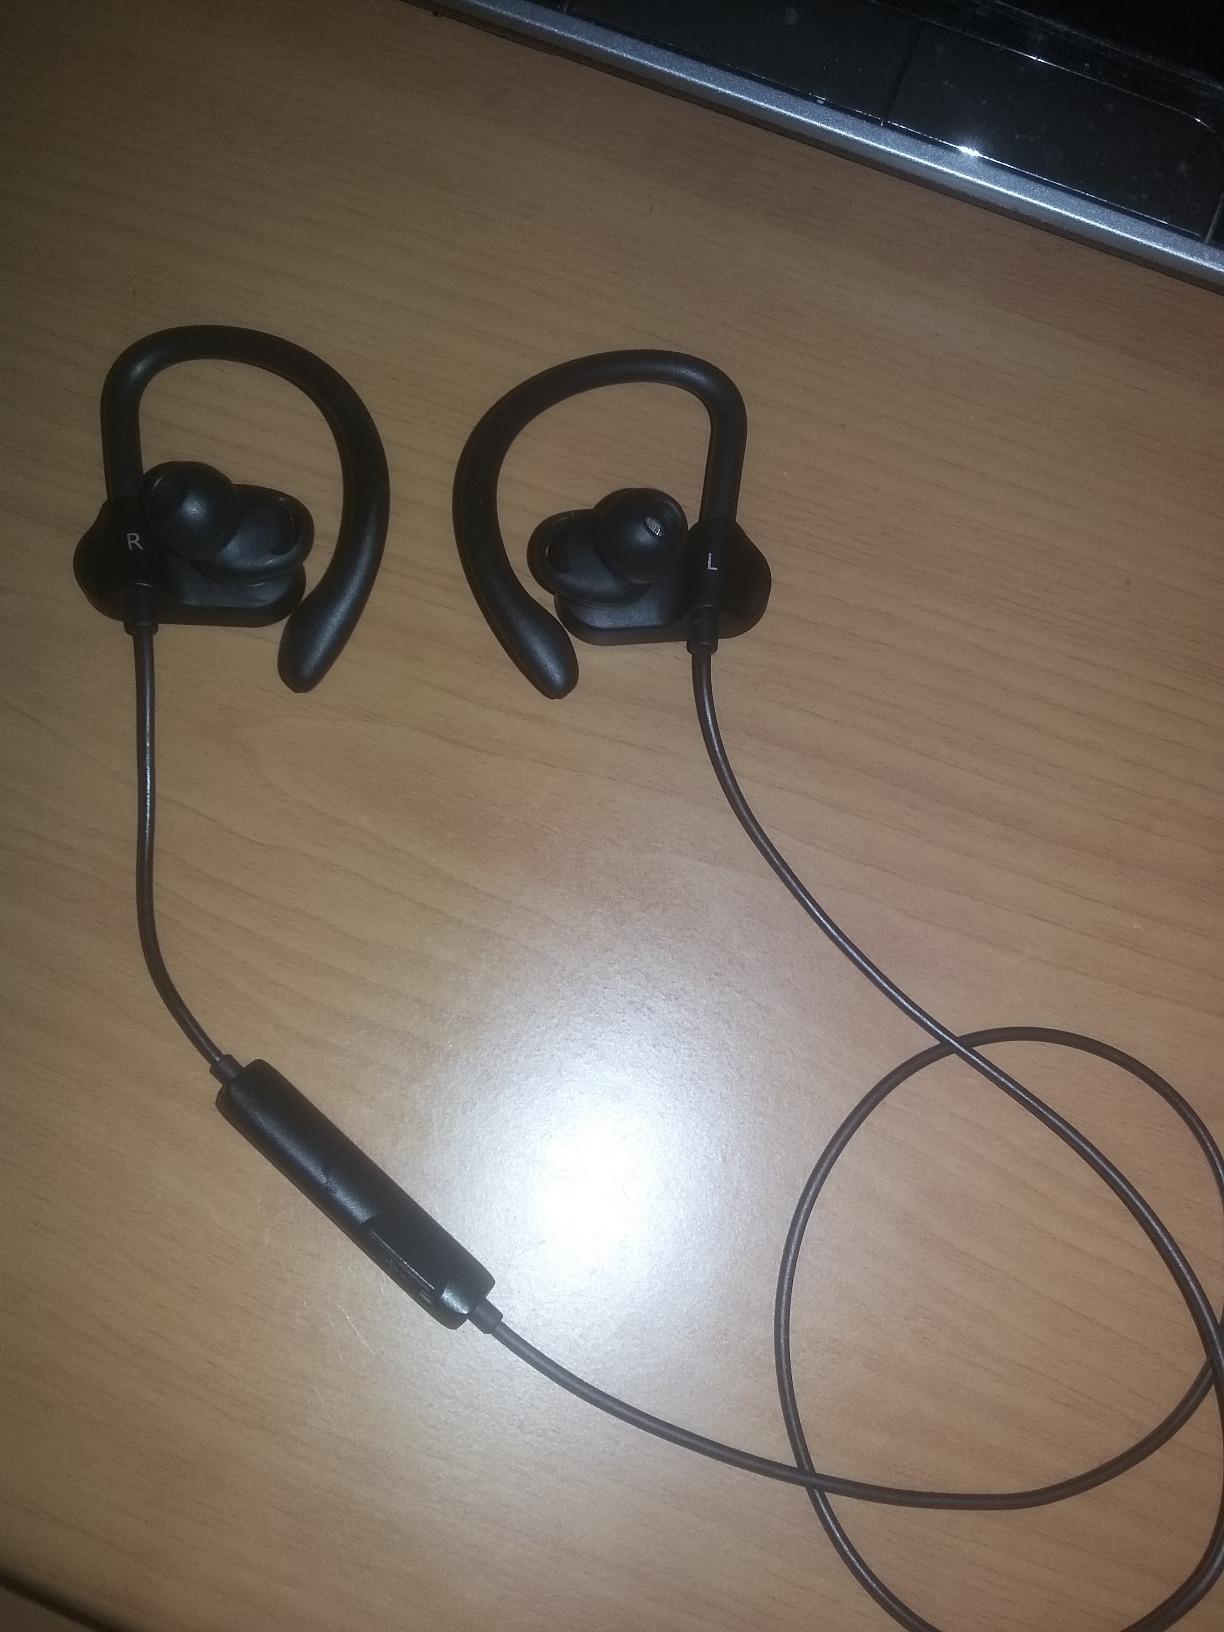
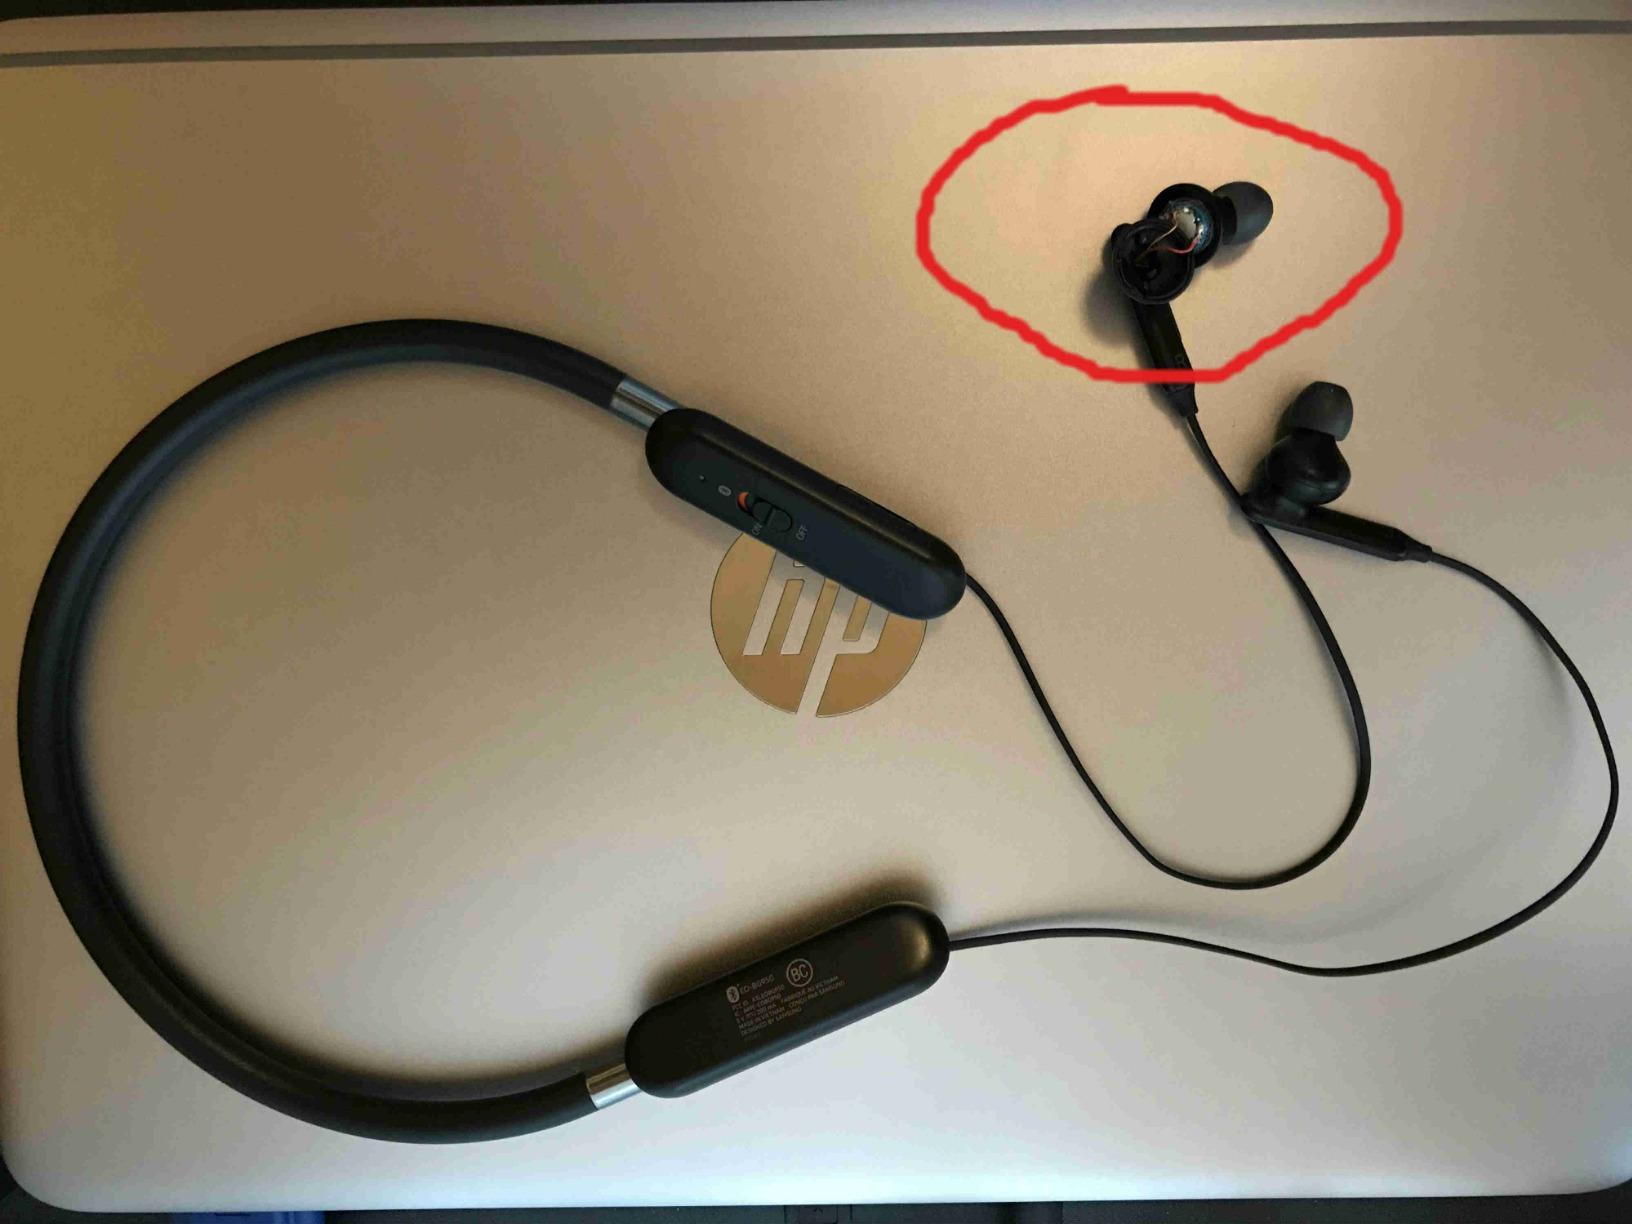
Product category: headphones
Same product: no